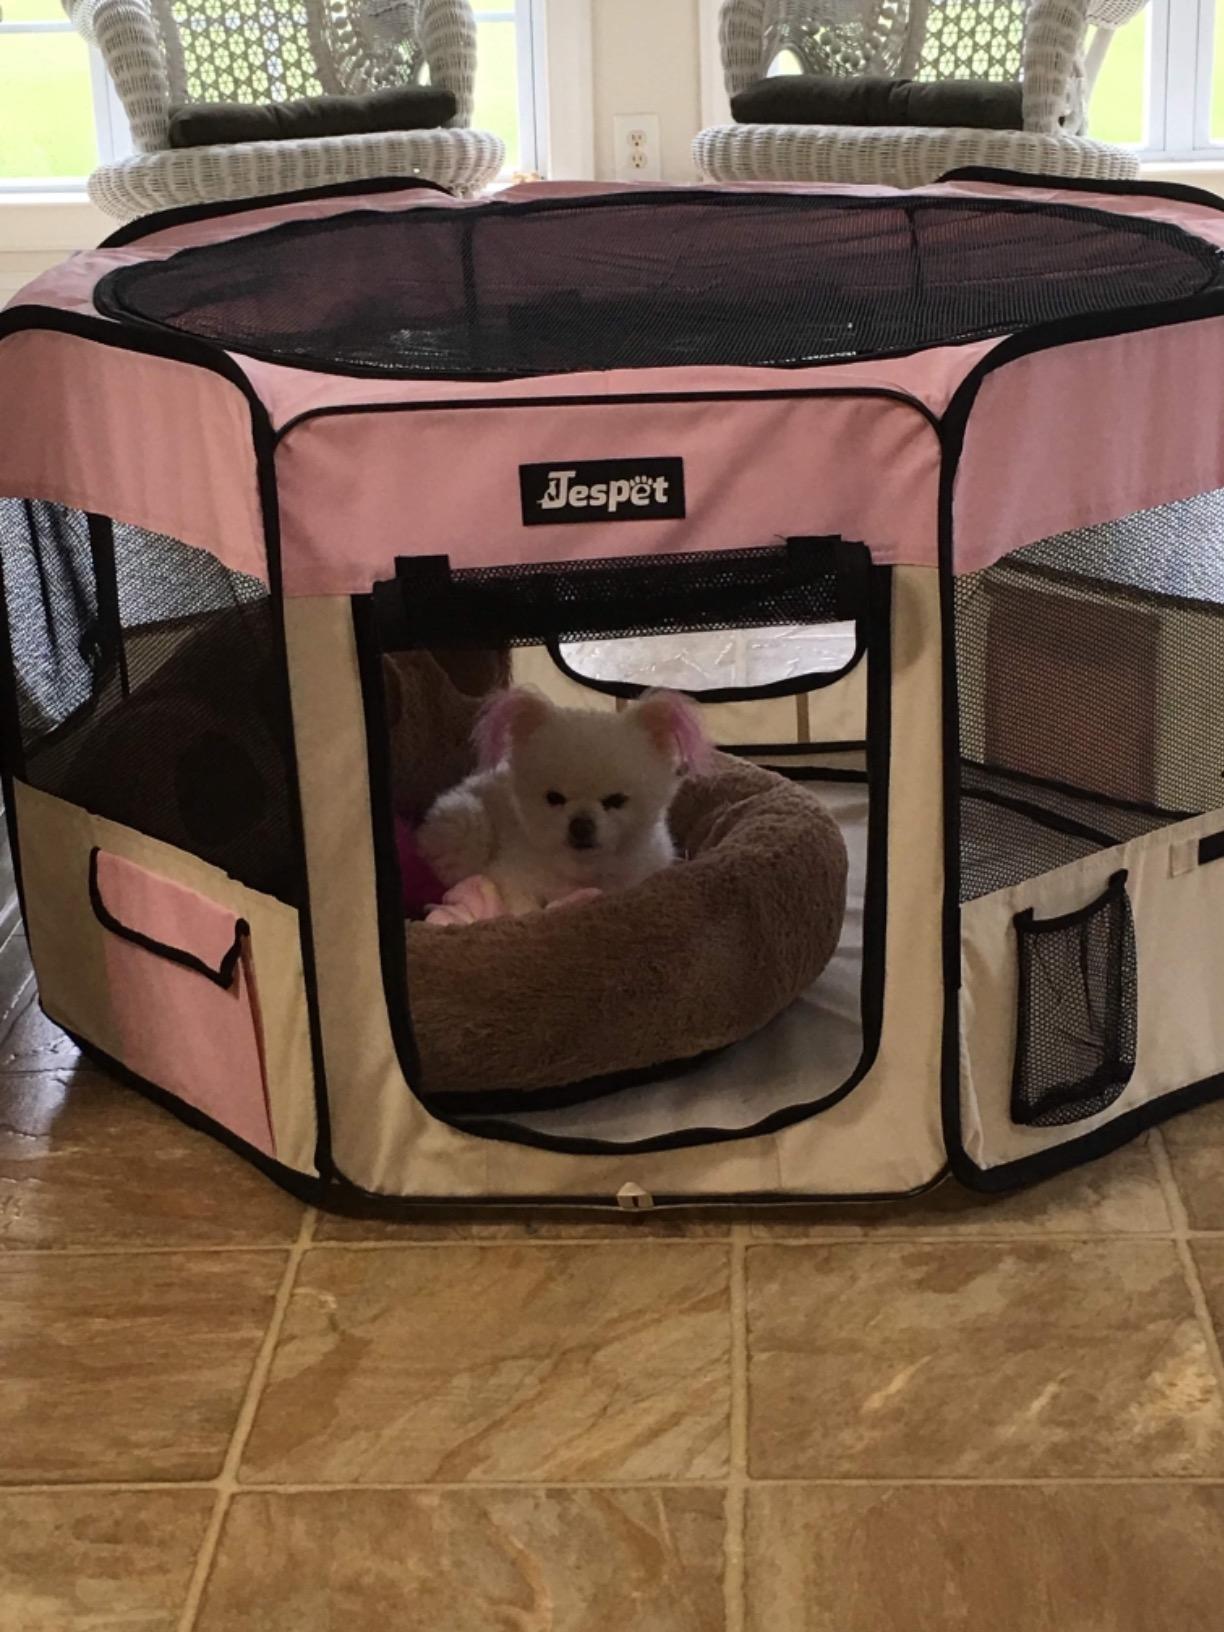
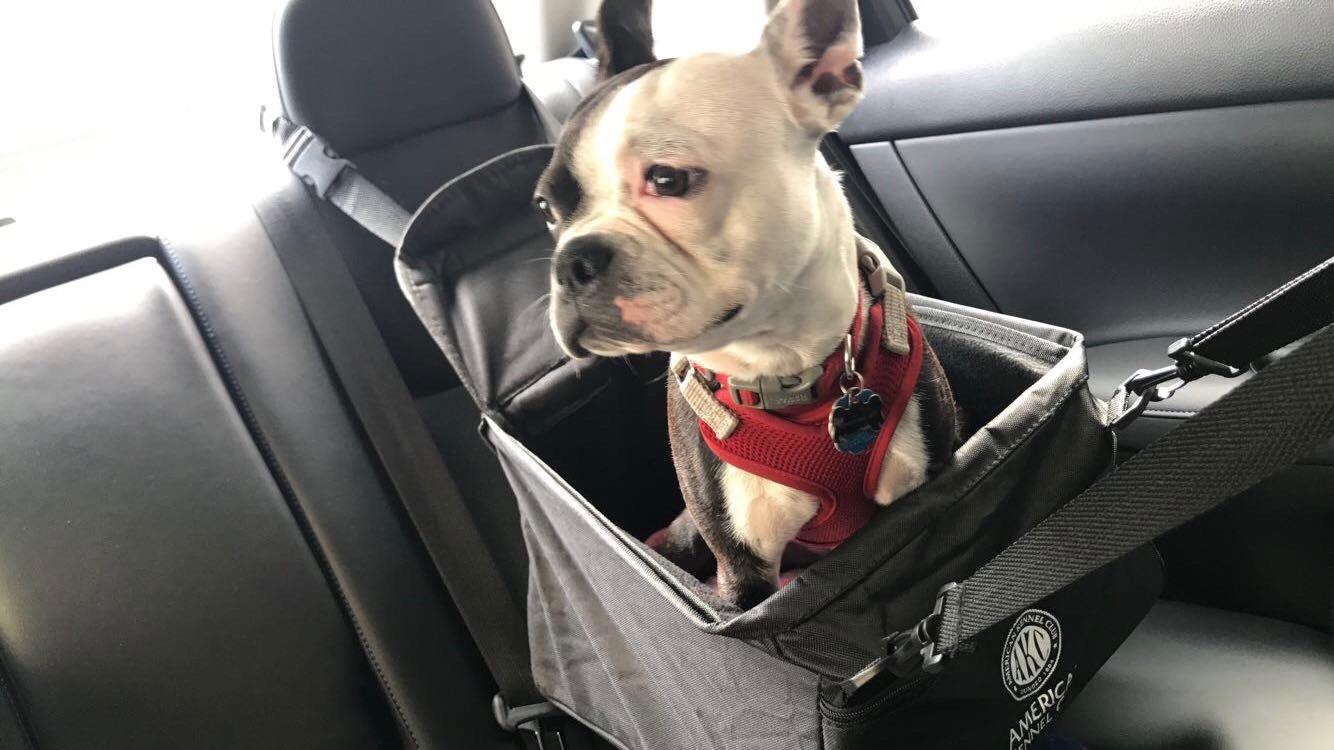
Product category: items_kennel
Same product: no